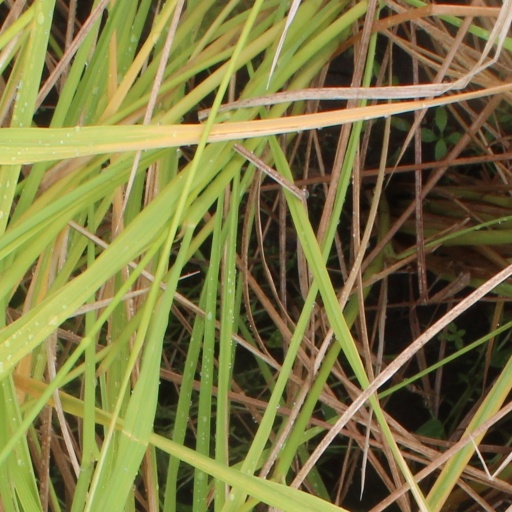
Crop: rice